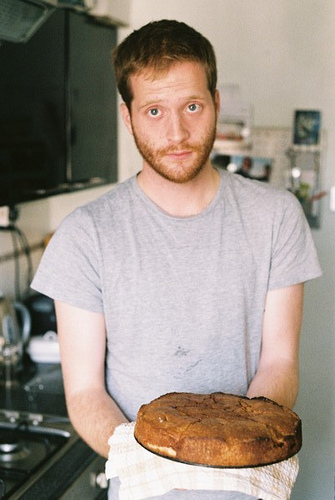
question: 壁は何色ですか
answer: 白

question: 人は何人いますか
answer: 1人

question: シャツは何色ですか
answer: グレー

question: 棚はいくつありますか
answer: 1つ

question: 棚はどんな色ですか
answer: 黒

question: ケーキはいくつありますか
answer: 1つ

question: ケーキはどんな形ですか
answer: 丸

question: ケーキの皿は何色ですか
answer: 黒